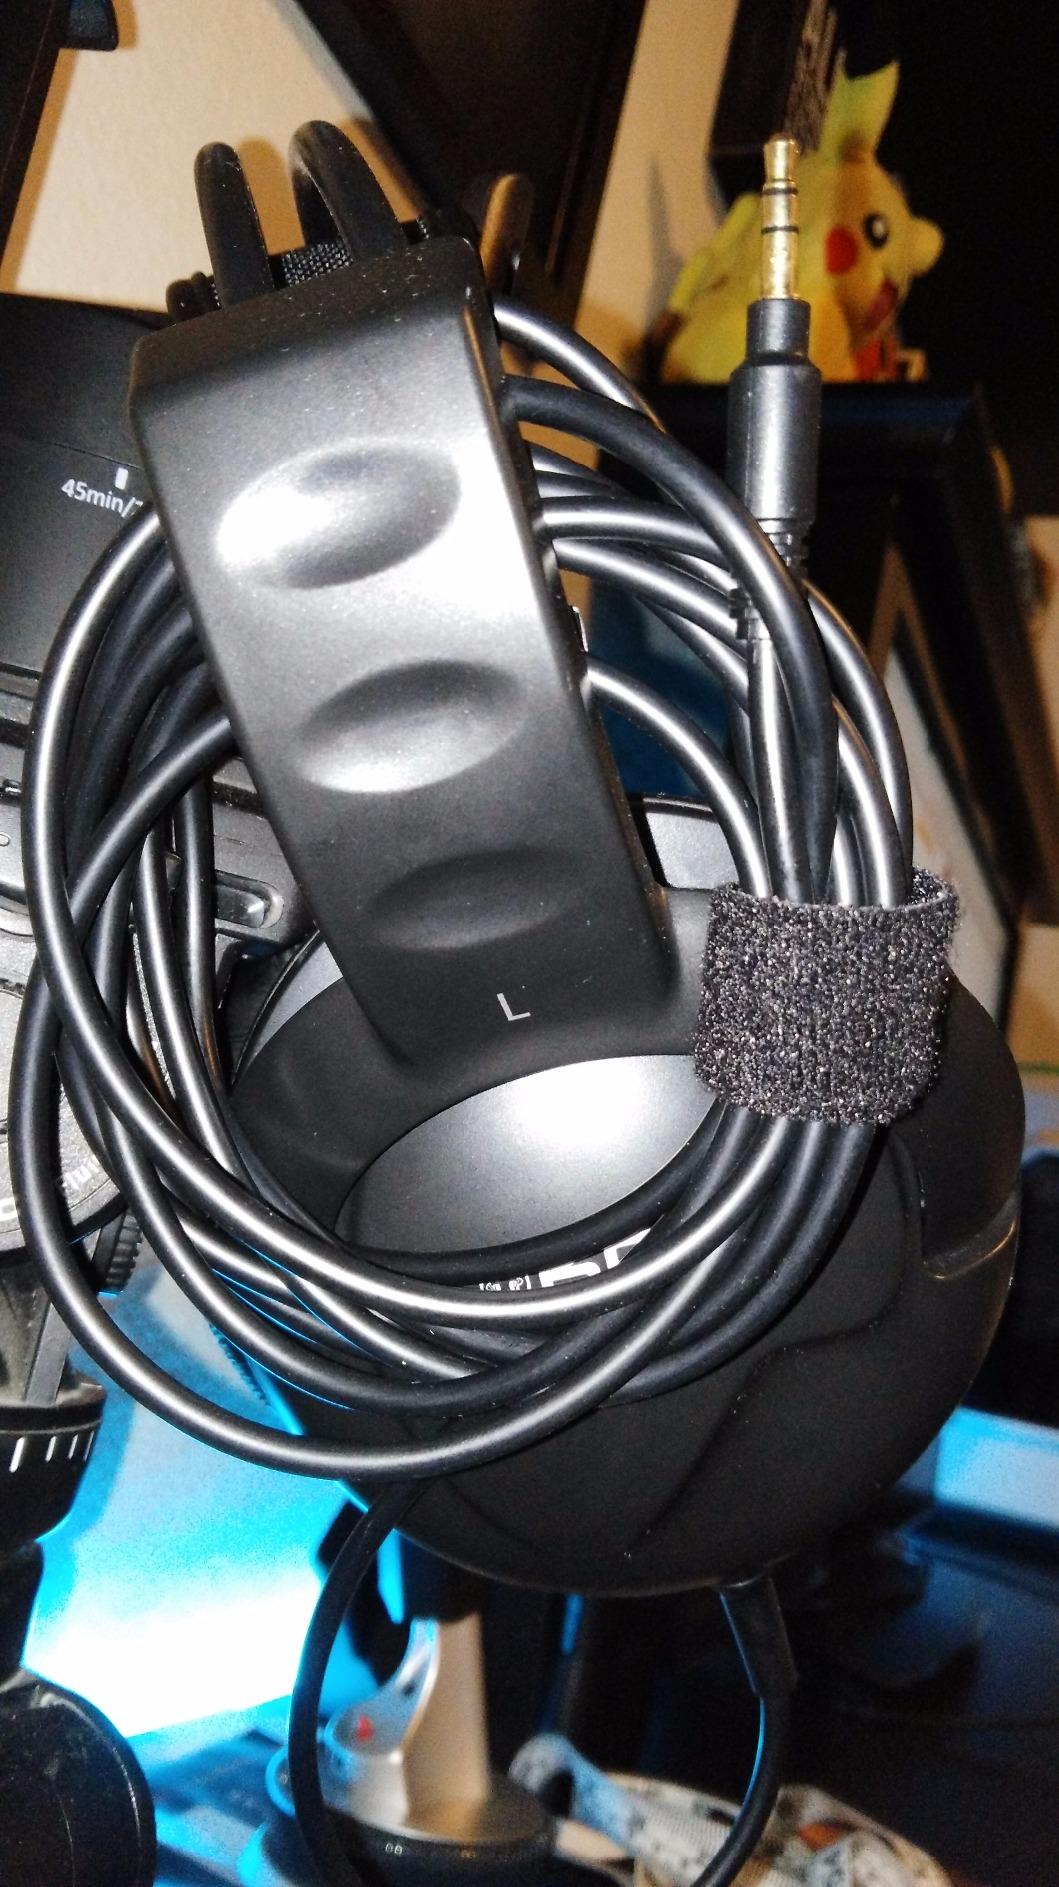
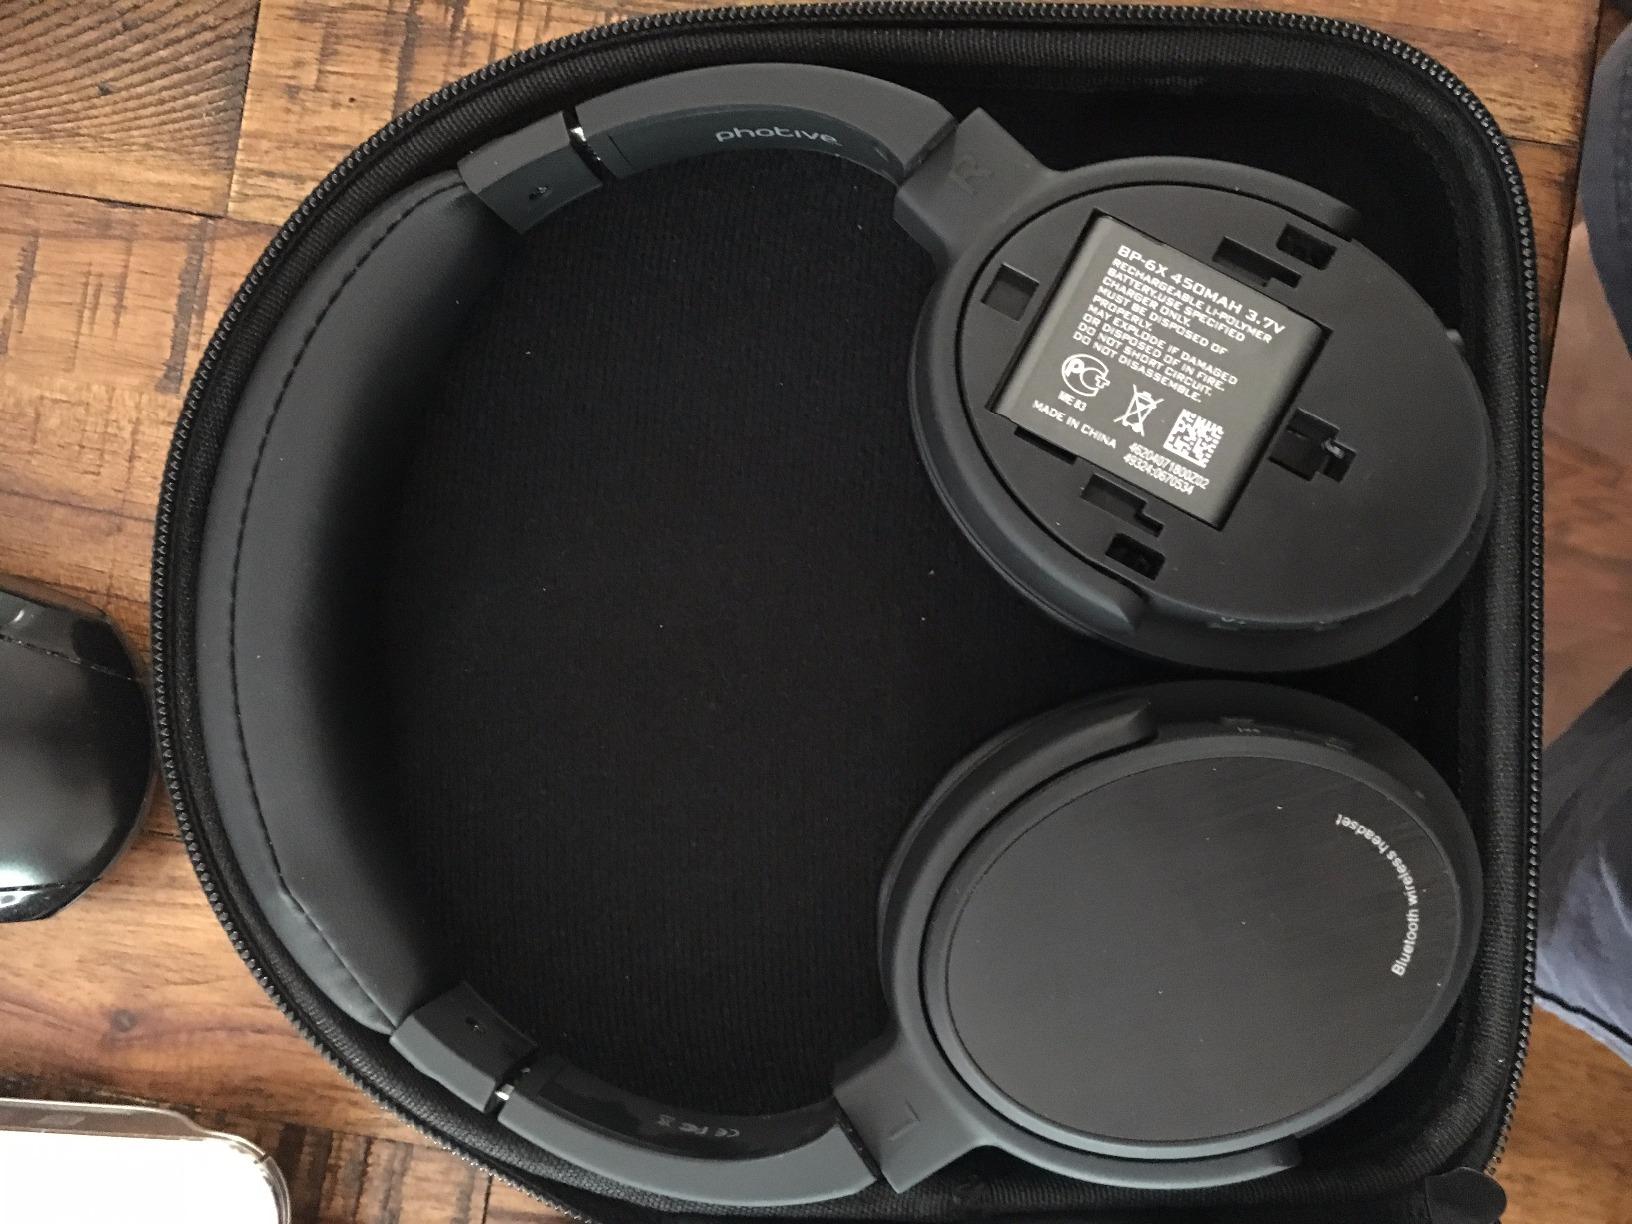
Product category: headphones
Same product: no